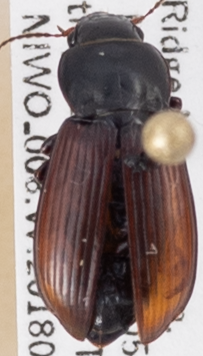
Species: Amara alpina
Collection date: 2018-06-19
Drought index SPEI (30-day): -1.01
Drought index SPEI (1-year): -0.39
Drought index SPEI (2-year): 0.03